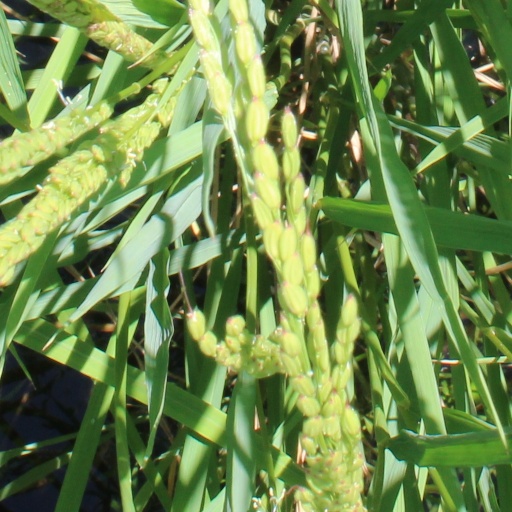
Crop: rice